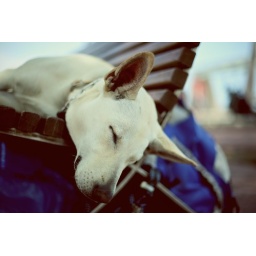
This dog belonged to a homeless person who was laying on the opposite side of the bench in the same position.